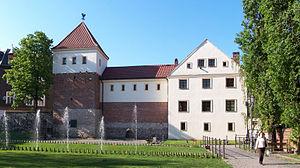
Le château de Gliwice est un château du XIVᵉ siècle, situé dans la ville de Gliwice au sud de la Pologne.